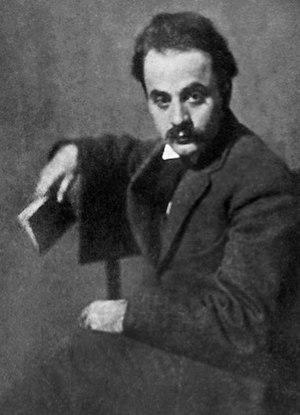
La littérature arabe concerne tous les écrits rédigés en langue arabe. Cela ne comprend pas les œuvres écrites avec l'alphabet arabe utilisé pour transcrire une autre langue, comme le persan ou l'ourdou. Le terme adab, qui signifie aujourd'hui « littérature » en arabe, n'est utilisé en ce sens que depuis la Nahda, quand la littérature arabe s'est alignée sur les concepts et les genres littéraires occidentaux. Avant le XIXᵉ siècle, il n'y a pas de terme arabe correspondant au mot « littérature », englobant l'ensemble de la production écrite.
La poésie philosophique ou la poésie de la pensée est un genre littéraire combinant poésie et philosophie. Les poèmes à contenu philosophique réconcilient deux types de productions littéraires souvent opposés sous l'angle de la rationalité. La poésie d'une part, produit fréquemment un discours irrationnel proche du mythe : elle vise surtout l'esthétique. Le terme « poésie » et ses dérivés viennent également du grec ancien ποίησις, dérivé de ποιεῖν qui signifie « faire, créer » : le poète est donc un créateur, un inventeur de formes expressives. La philosophie d'autre part, produit un discours rationnel par l'intermédiaire du logos. Le mot philosophie désigne une activité et une discipline existant depuis l'Antiquité. Différents buts peuvent lui être attribués, de la recherche de la vérité, et de la méditation sur le bien et le beau, à celle du sens de la vie, et du bonheur, mais elle consiste plus largement dans l'exercice systématique de la pensée et de la réflexion. Ancrée dès ses origines dans le dialogue et le débat d'idées, la philosophie peut également se concevoir comme une activité d'analyse, de définition, de création ou de méditation sur des concepts.
Abou el Kacem Chebbi, également orthographié Aboul Kacem Chabbi ou Aboul-Qacem Echebbi, né probablement le 24 février 1909 à Tozeur et mort le 9 octobre 1934 à Tunis, est un poète tunisien d'expression arabe considéré par Abderrazak Cheraït comme le poète national de Tunisie.
Les références contenues dans cet article à des textes publiés en caractères arabes ont été translittérées en caractères latins selon la norme ISO 233-2.